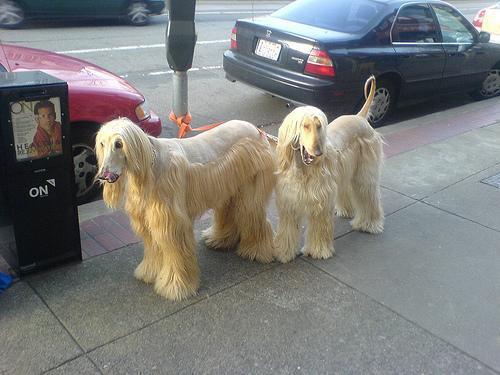
Afghan_hound